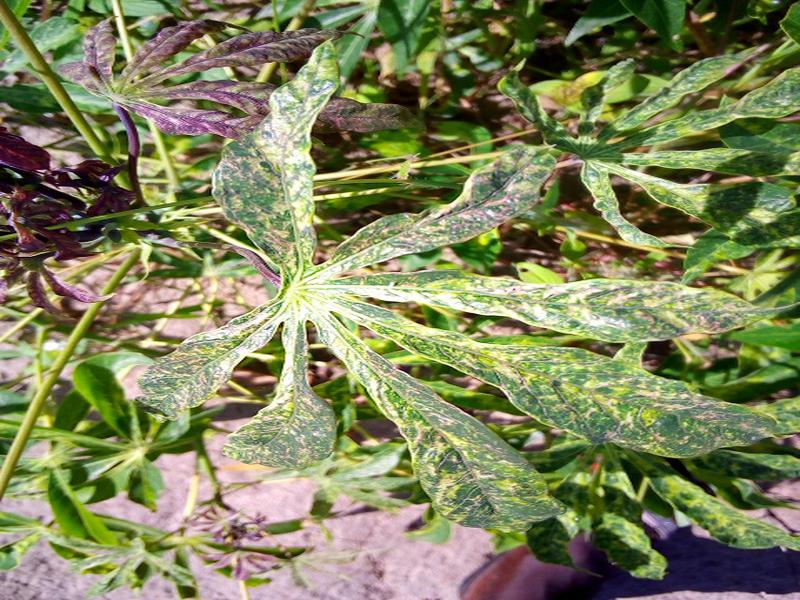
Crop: cassava
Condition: green_mottle